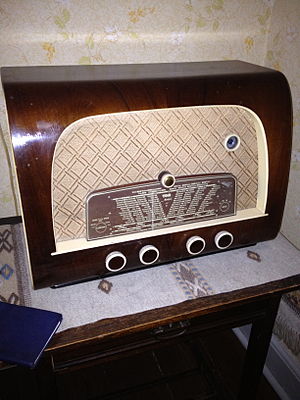
TO-R Radio
En To-R model Merkur fra sidst i 1950'erne på arbejderhjemmet i Brede Værk.
Detaljer fra arbejderhjemmet i Brede Værk i bygning 20, Den lange længe."
TO-R Radio A/S var en dansk producent af radioer. Virksomheden blev grundlagt 1930 af Rasmus Rudholt, hvis initialer danner grundlag for navnet.